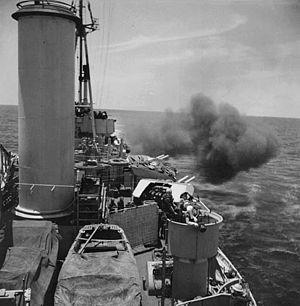
Bombardement de l'aérodrome de Sukuma, île de Miyako-Jima, par le NCSM UGANDA